Talya Lavie

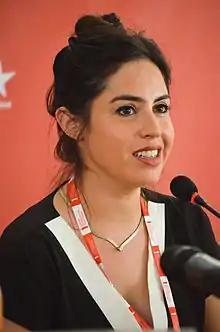
Talya Lavie at the 2014 Odesa International Film Festival

Talya Lavie (born on 27 April 1978) is an Israeli filmmaker best known for her 2014 debut feature, "Zero Motivation".